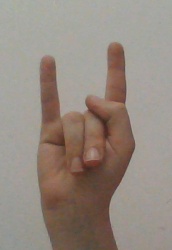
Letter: la